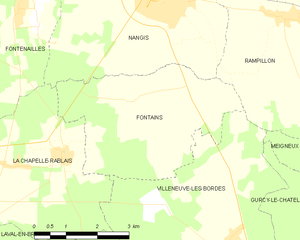
Carte des communes françaises Fontains